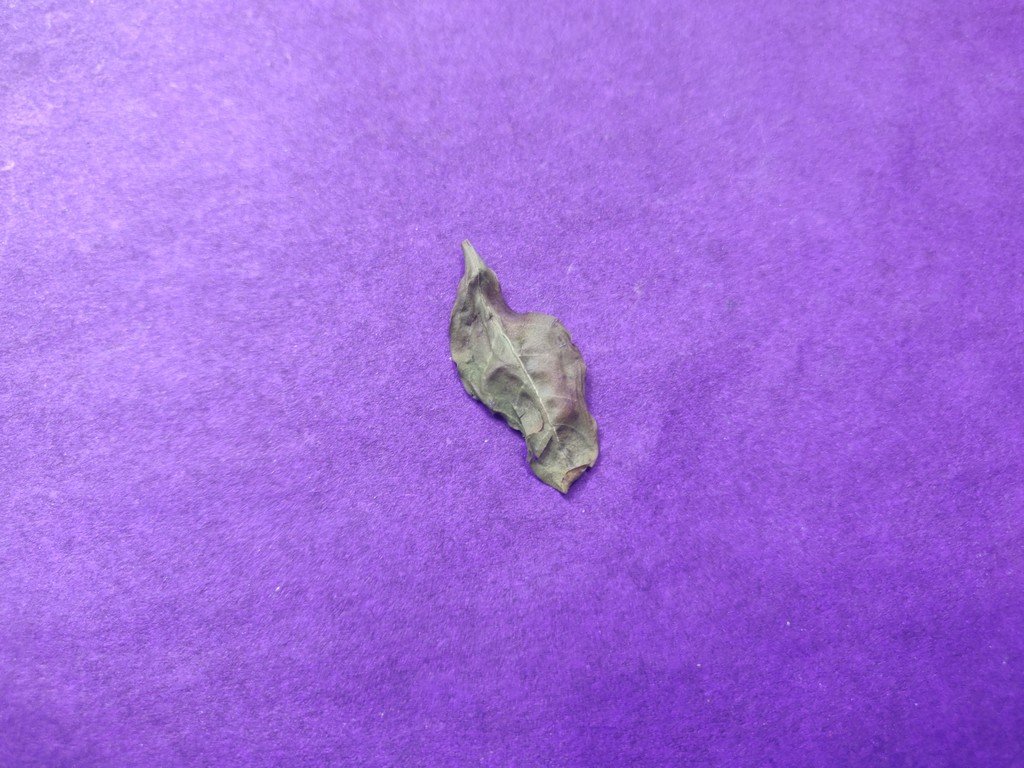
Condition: Dried
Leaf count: single
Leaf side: unknown